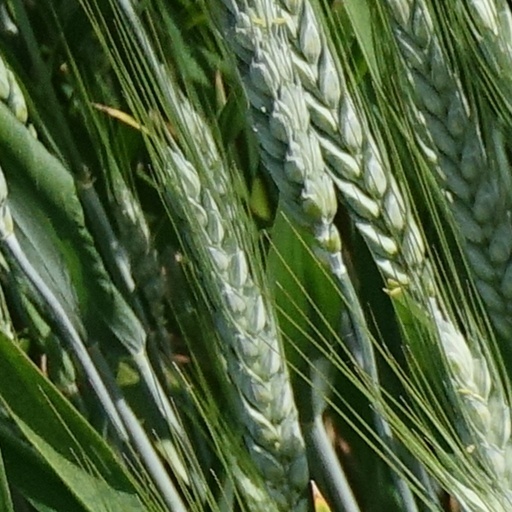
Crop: wheat